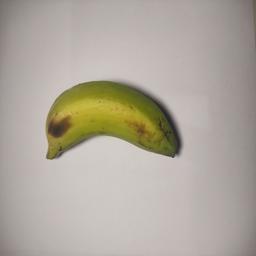
Banana variety: Sagor Kola